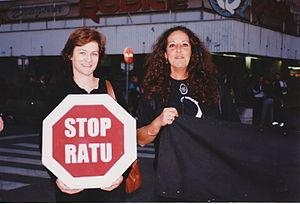
Les femmes en noir de Jérusalem est un groupe de sept femmes anonymes et israéliennes fondé en janvier 1988 lors de la 1ʳᵉ intifada portée par Hagar Roublev.